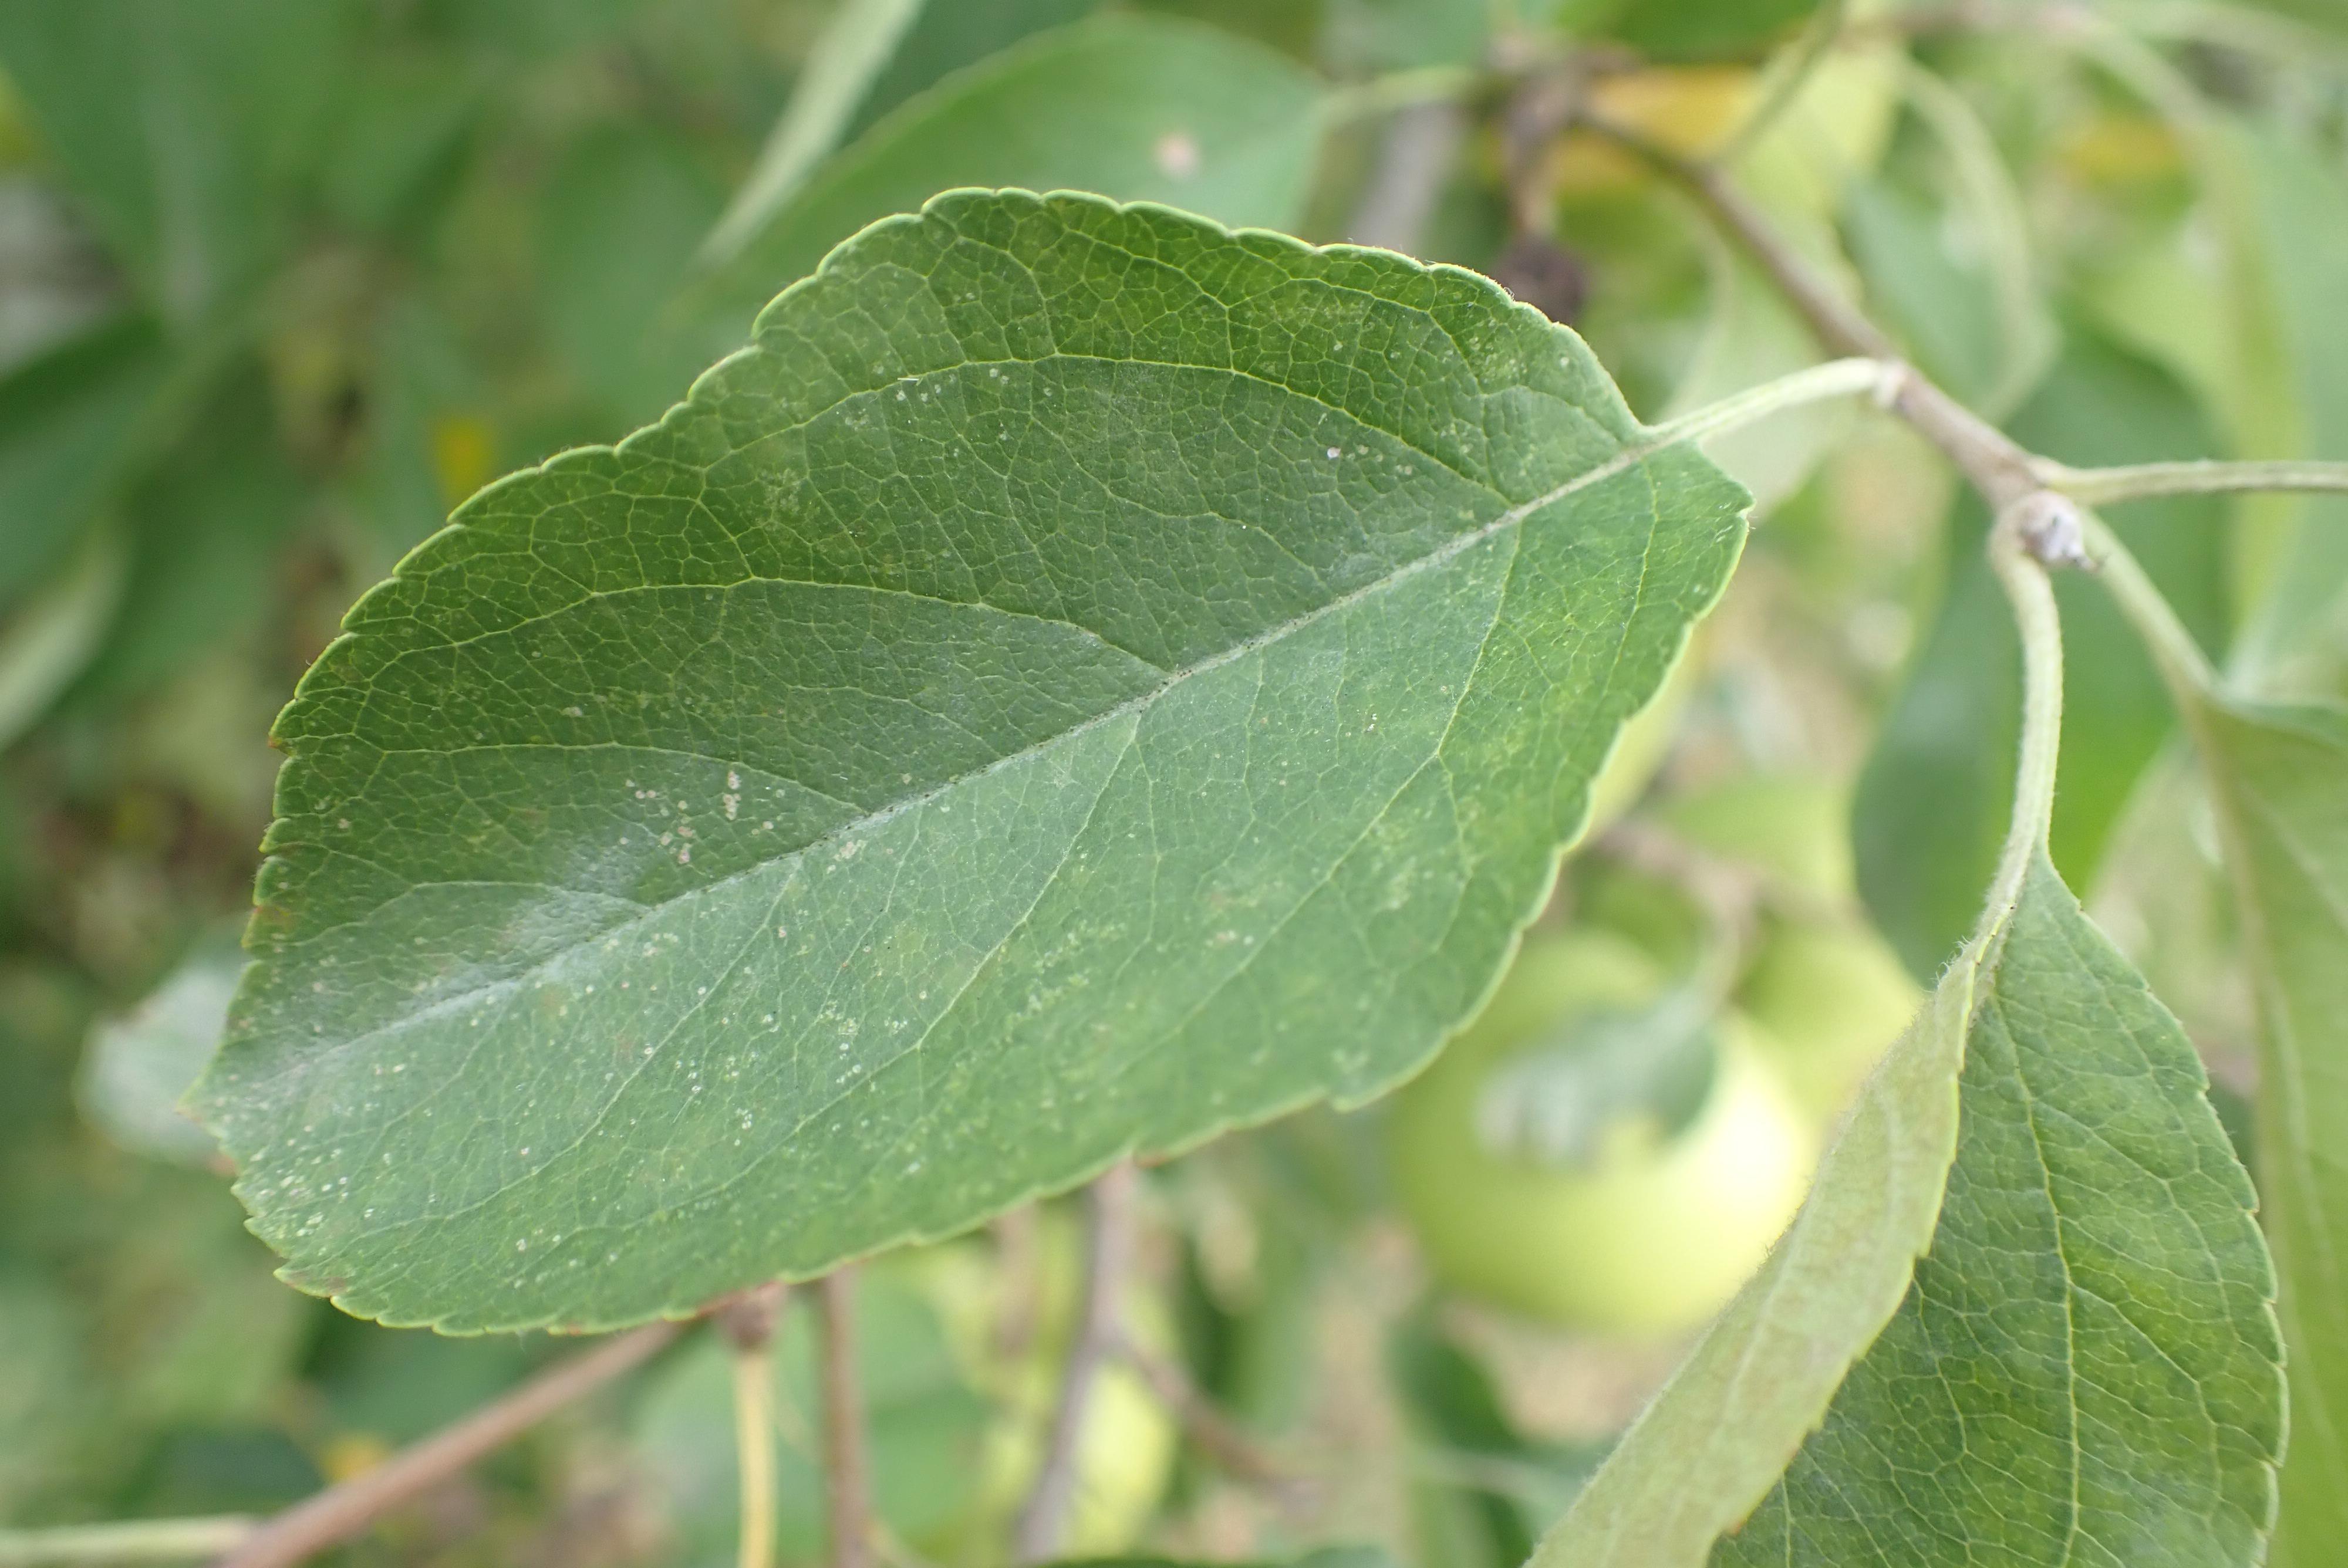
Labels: powdery_mildew, complex